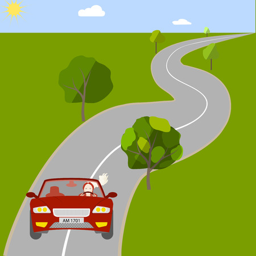
a woman driving a car on suburban highway